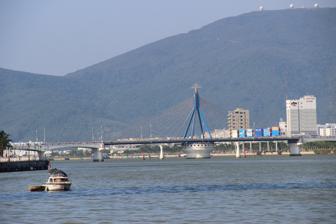
Building: Hàn River Bridge
Country: Vietnam
Year built: 2000
Bridge in Vietnam For bridges crossing the Han River in Seoul, South Korea, see Hangang Bridge . Han River Bridge (Song Han Bridge) Cầu Sông Hàn Coordinates 16°4′20.2″N 108°13′36.2″E / 16.072278°N 108.226722°E / 16.072278; 108.226722 Carries Motor vehicles, pedestrians and cyclists Crosses Han River Locale Da Nang , Vietnam Official name Cầu Sông Hàn Characteristics Design Cable-stayed bridge , Swing bridge Material Concrete Longest span 201 meters (659 ft) (x2) Piers in water 1 Clearance below 25 meters (82 ft) History Construction start 1997 Opened 2000 Location Hàn River bridge ( Vietnamese : Cầu Sông Hàn ) is a cable-stayed swing bridge in Da Nang , Vietnam .  Da Nang lies on the west side of the Hàn River and the beaches are to the east. In the middle of the night, traffic is stopped from crossing the Song Han Bridge and it swings on its axis to allow shipping traffic to pass along the river. The bridge is lit up brightly at night. History The Song Han Bridge was built by the people of Da Nang. It is the only swing bridge existing in Vietnam. The bridge is an important part of Danang's cityscape. Bribery and Corruption case Shortly after the bridge was completed, the contractor, Phạm Minh Thông, was arrested. He was charged and jailed for stealing money from the project and for bribery, but the men who took the bribes were never revealed. According to Radio Free Asia , the People's Procuracy of Da Nang City concluded in the Document No. 73/KSDT-KT (October, 2000) and Document No. 77/KSDT/KT (November 2000) sent to the Supreme People's Procuracy of Vietnam and Phan Diễn (then- Secretary of Communist Party Committee of Danang) that Nguyễn Bá Thanh received bribes from Phạm Minh Thông (4.4 billion VND in total) in the construction projects of Hàn River Bridge and North-South Street in Danang . However, the case was eventually dropped. Vietnamese mass media (which, according to Human Rights Watch and Reporters Without Borders , are all strictly controlled by the government ) were censored and even praised Thanh for his "many contributions" in the development of Da Nang City. See also Thuận Phước Bridge Dragon River Bridge References